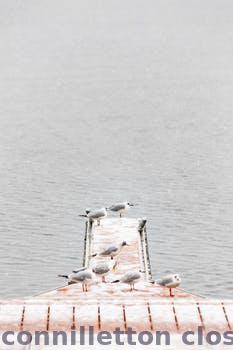
Label: Watermark